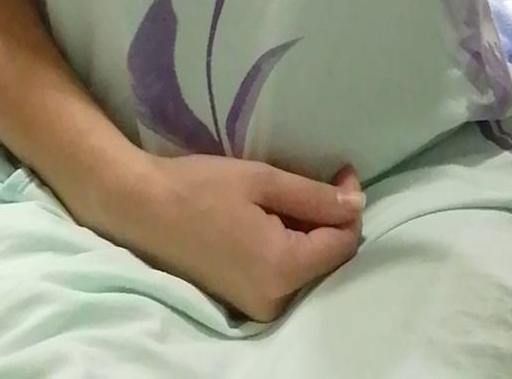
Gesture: no_gesture